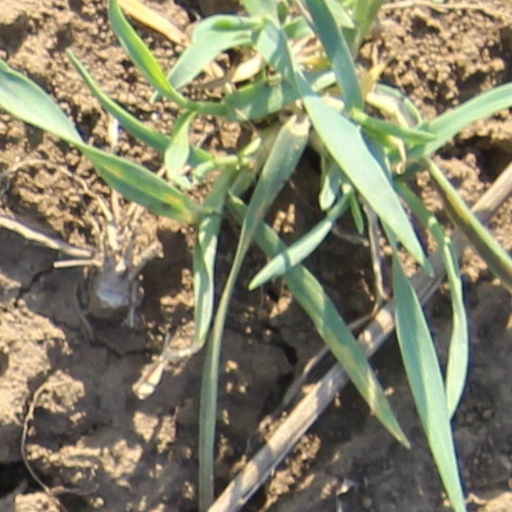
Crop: wheat